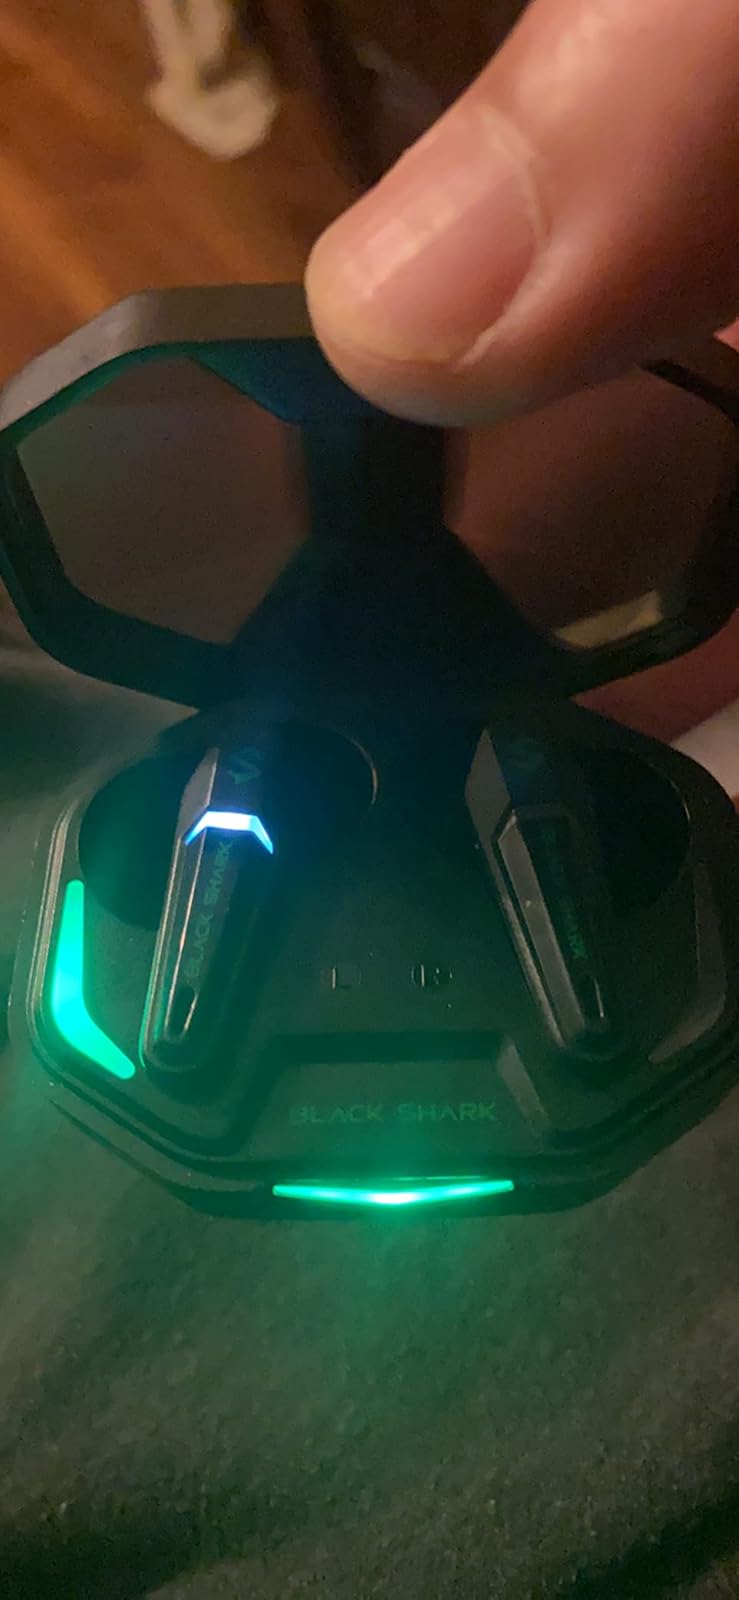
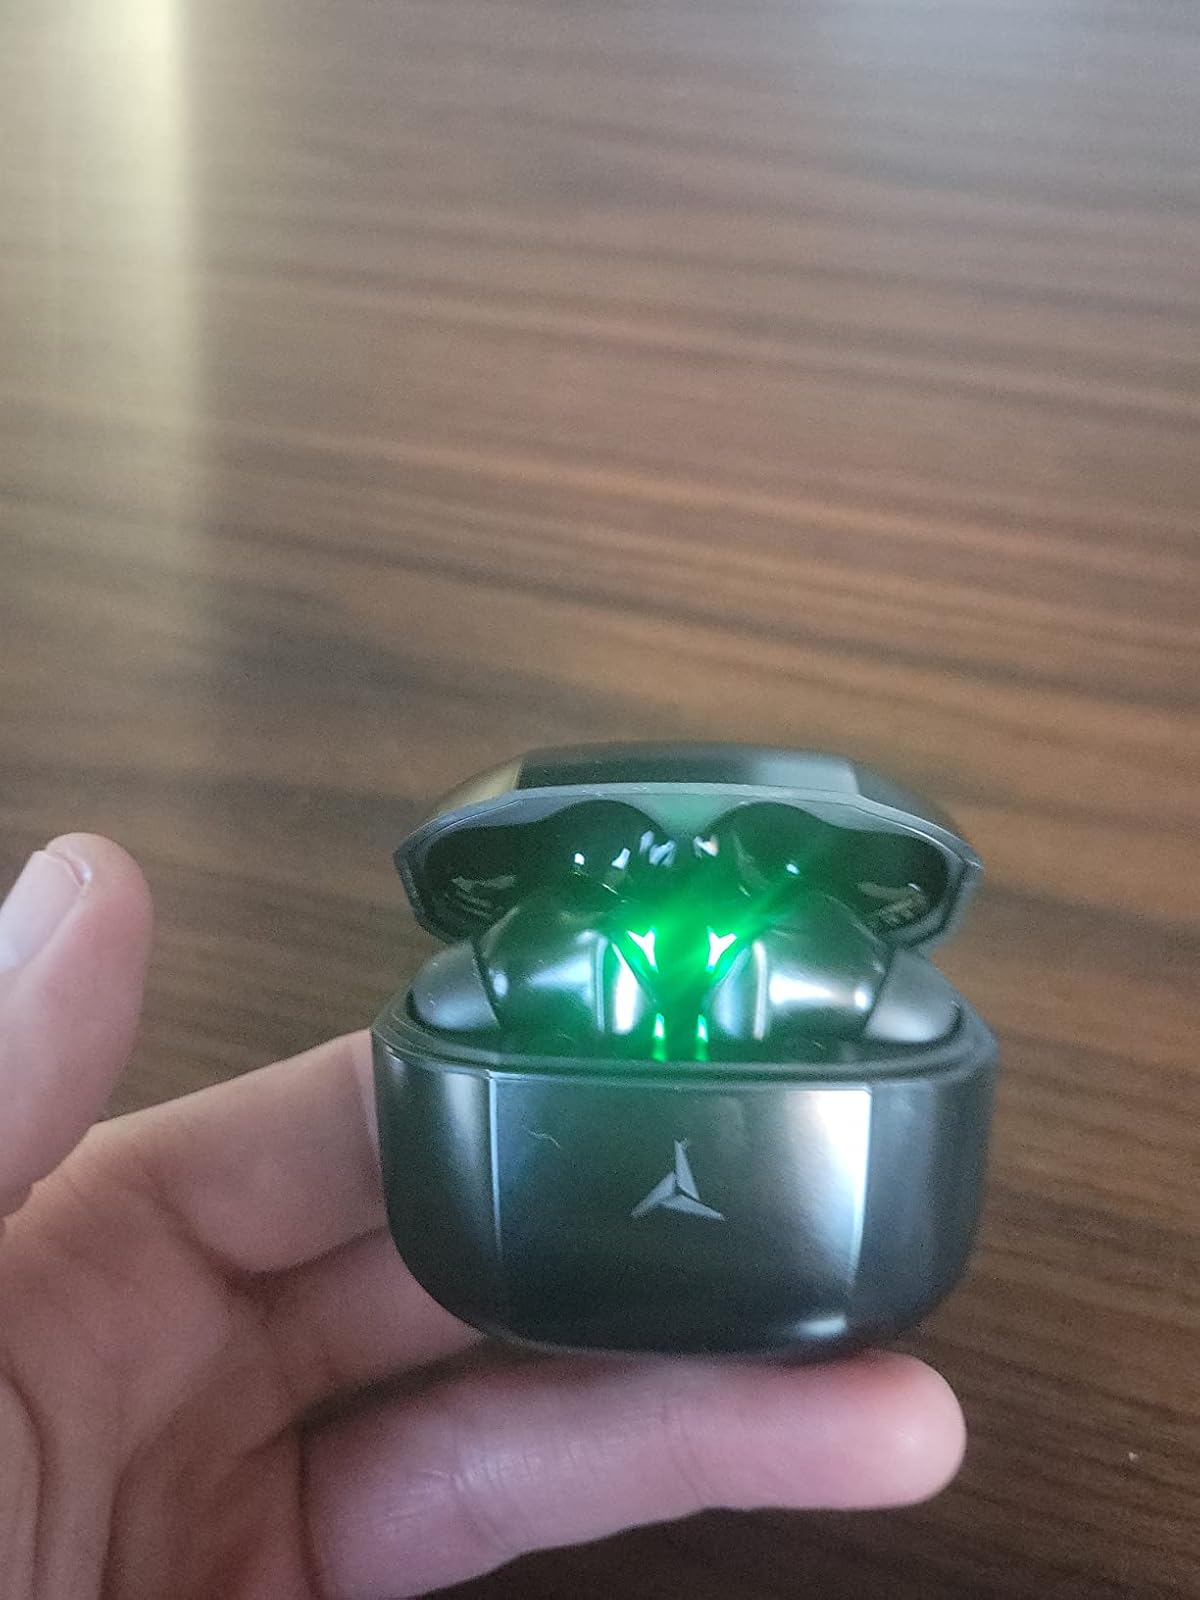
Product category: earbuds
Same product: no